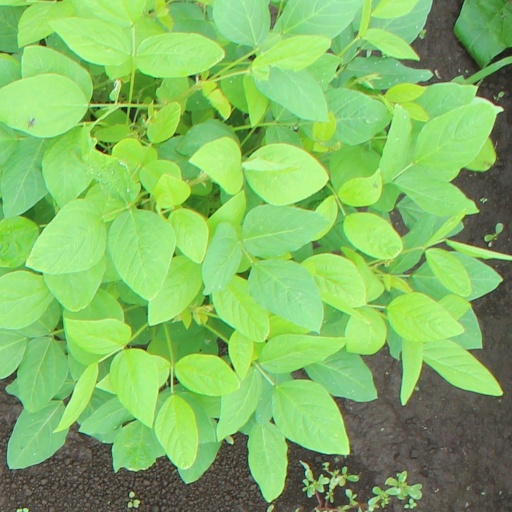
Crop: soybean